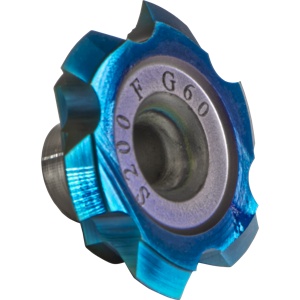
S200 F G60 MT8
#Flutes:6, Cut Dia:0.79"/20.0mm, EX/IN-RH/LH, Grade:MT8, Insert Type:S20, Matl:Carbide, Pitch Range-Ext:1.00-2.00mm, Pitch Range-Ext:28.00-13.00 TPI, Pitch Range-Int:1.50-2.50mm, Pitch Range-Int:16.00-10.00 TPI, Thread Form:Partial Profile 60° Click Here To View Carmex's Metric Catalogs Click Here To View Carmex's Inch Catalogs
Brand: Carmex
Category: Arts & Entertainment > Hobbies & Creative Arts > Musical Instrument & Orchestra Accessories > Woodwind Instrument Accessories > Flute Accessories > Flute Parts > Flute Headjoints